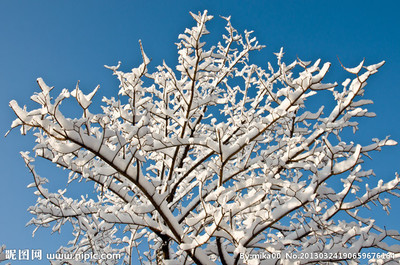
Weather: snow or frosty